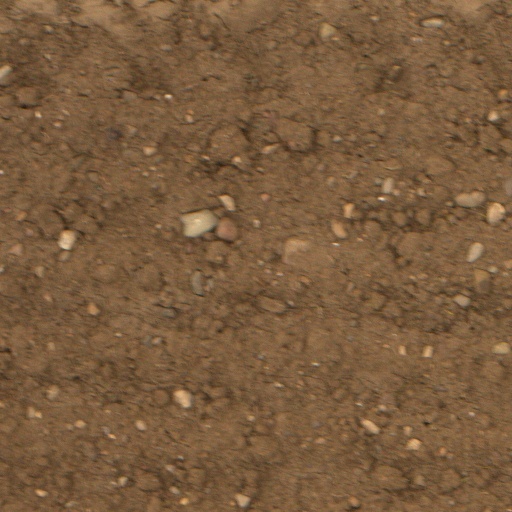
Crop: wheat